Chase Iron Eyes

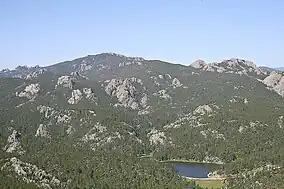
Pe' Sla is a part of the Black Hills, pictured here, that is sacred to the Lakota.

Iron Eyes has used his career as an attorney to advocate for Native American civil rights. He has served as a staff attorney for the Lakota People's Law Project (LPLP), an initiative founded in 2005 with the purpose of ending the unlawful practice of removing Lakota children from their families and placing them in foster care outside their communities. In the summer of 2016, Iron Eyes and other representatives of LPLP joined with other anti-pipeline protestors near Standing Rock to resist the Dakota Access pipeline.